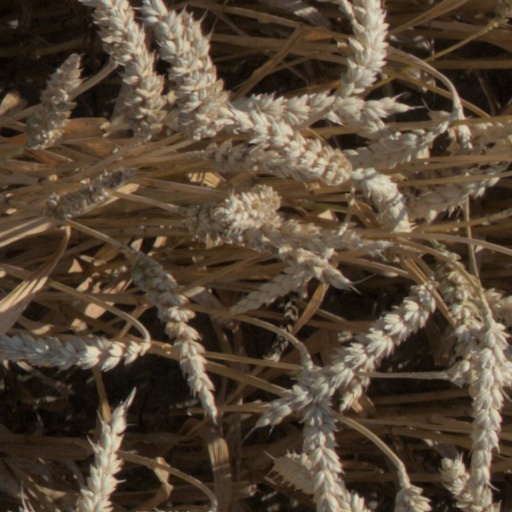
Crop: wheat